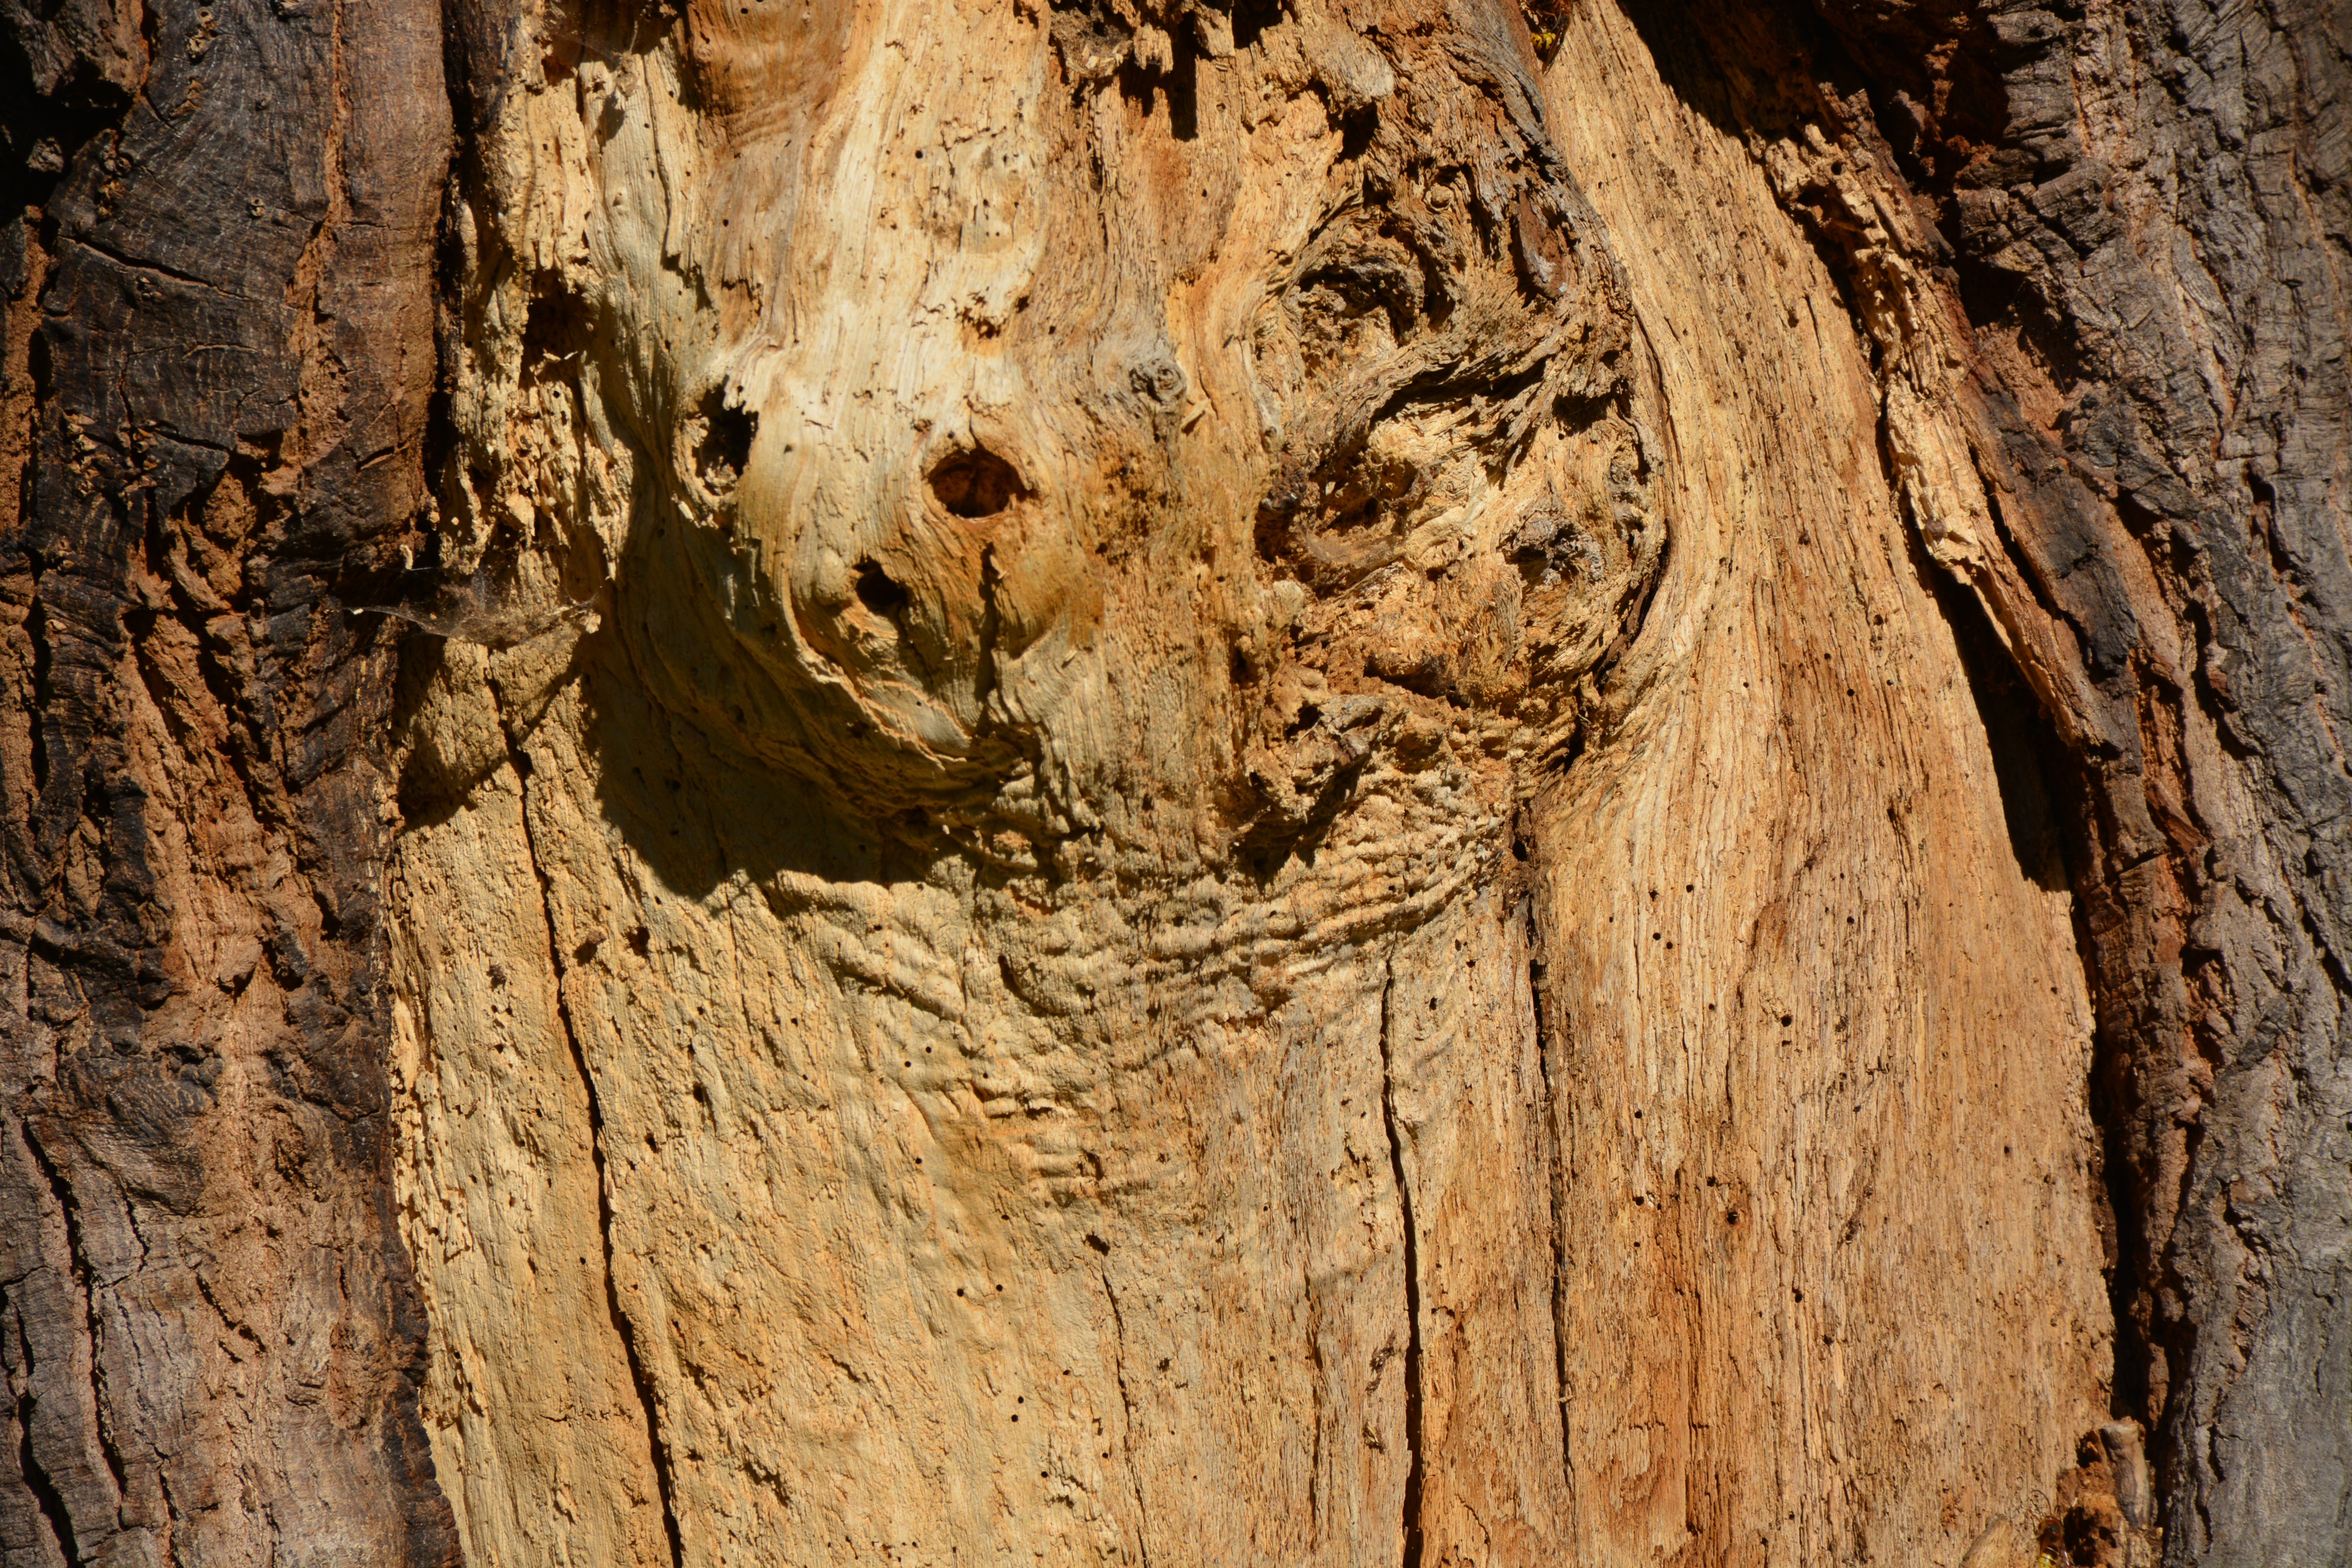
tree, nature, rock, branch, structure, wood, grain, texture, trunk, formation, wildlife, soil, tribe, geology, beige, woody plant